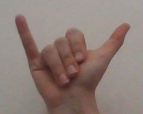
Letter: ya